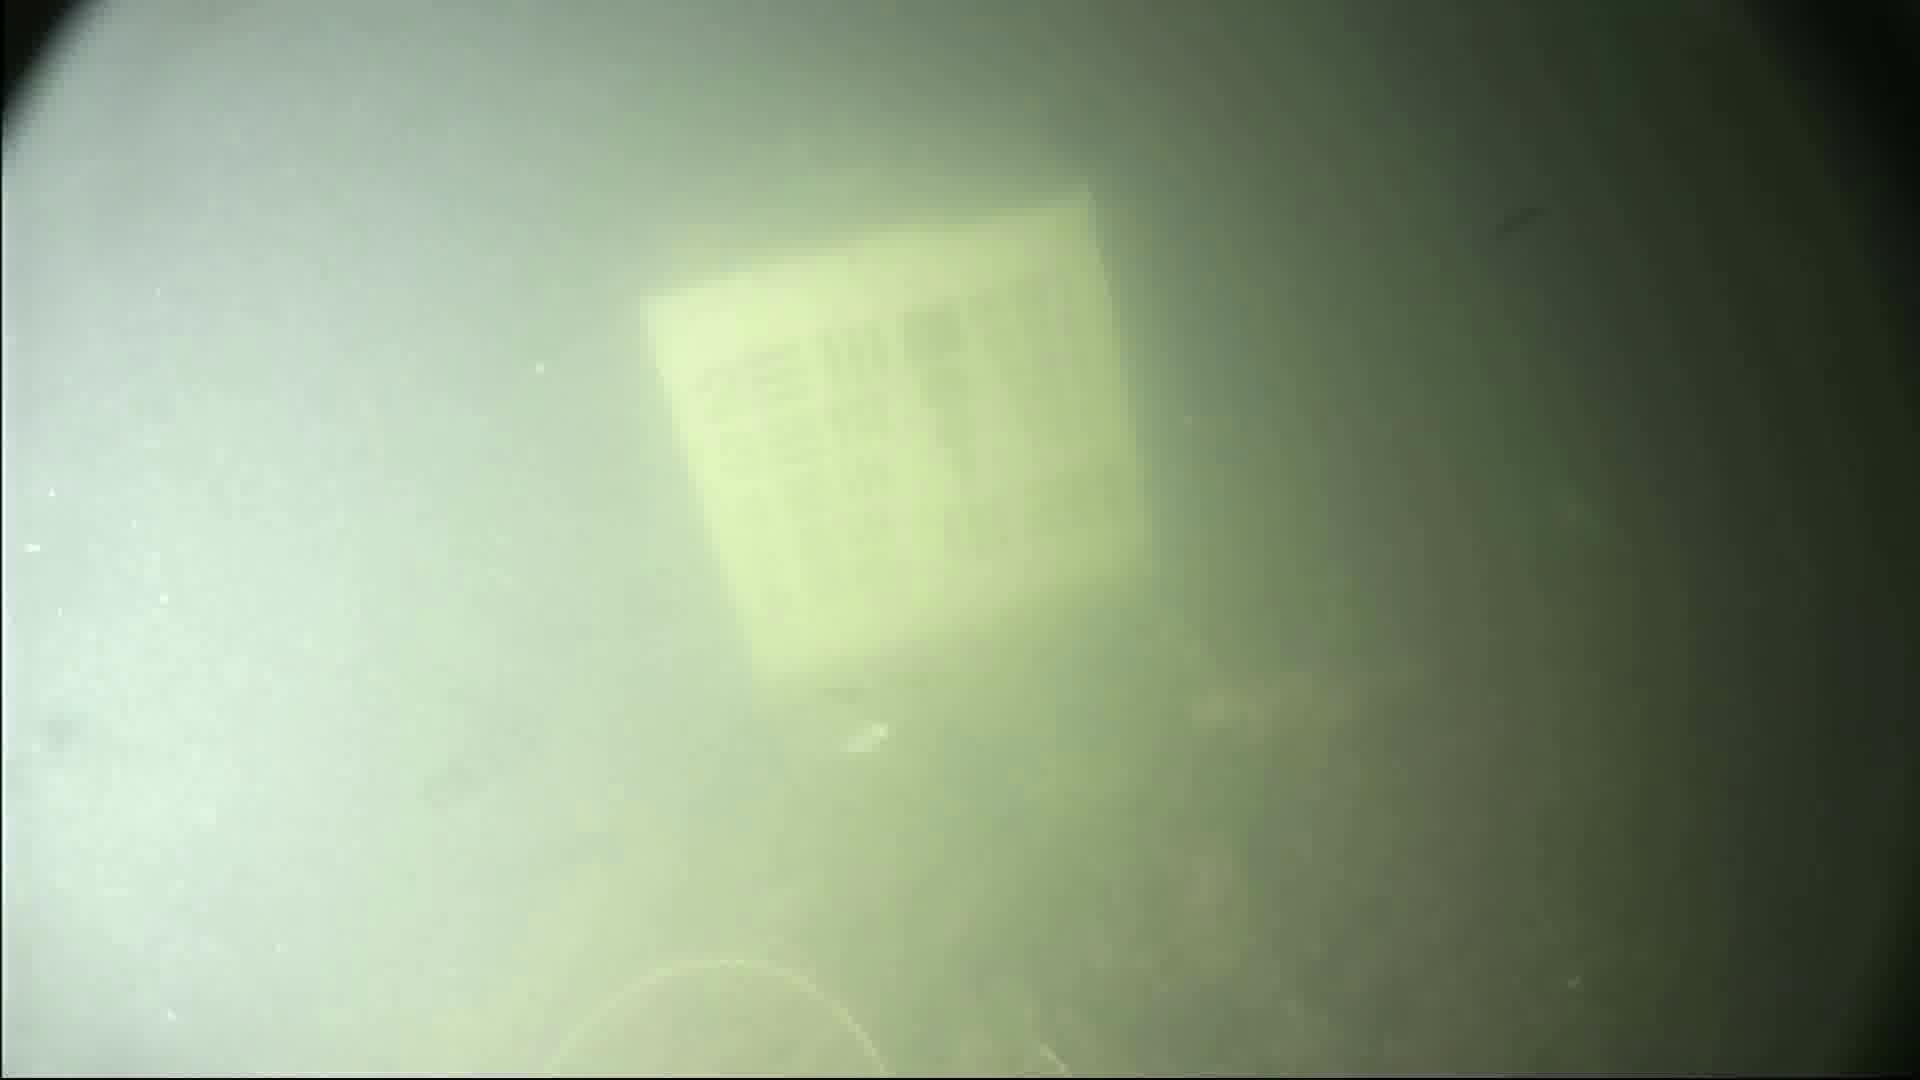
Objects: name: small_fish